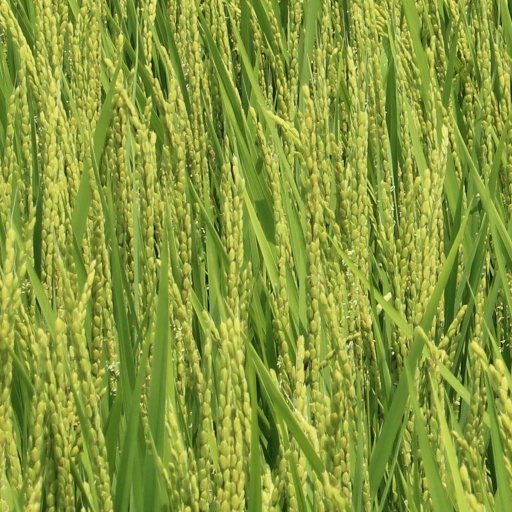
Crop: rice